River Ridge High School (Lacey, Washington)

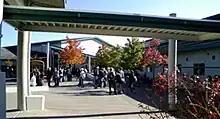
Front plaza

River Ridge is a high school established in the Lacey area and was the first in the school district to carry on a unique house system of organizing classrooms, dubbed "school within a school": students were split into the four houses (Kalama(A), Olympic(B), Cascade(C), and Durazno(D)) in which each house has its own office and administrative team. Other buildings served to house electives, athletics, library media center, and main administrative offices. The house system was discontinued in 2011, and house buildings currently group classrooms by academic discipline. There is also another complex near D house called Sommer hall; it currently has STEM (Science, Technology, Engineering, Mathematics) classes.